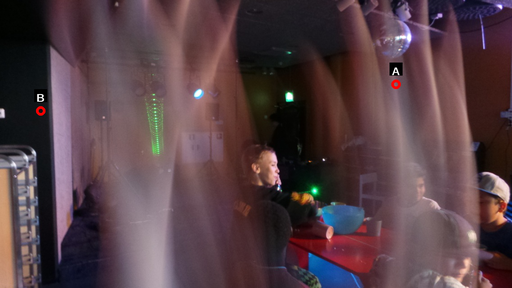
Question: Two points are circled on the image, labeled by A and B beside each circle. Which point is closer to the camera?
Select from the following choices.
(A) A is closer
(B) B is closer
Answer: B